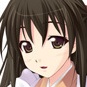
Portrait style: Anime Portrait